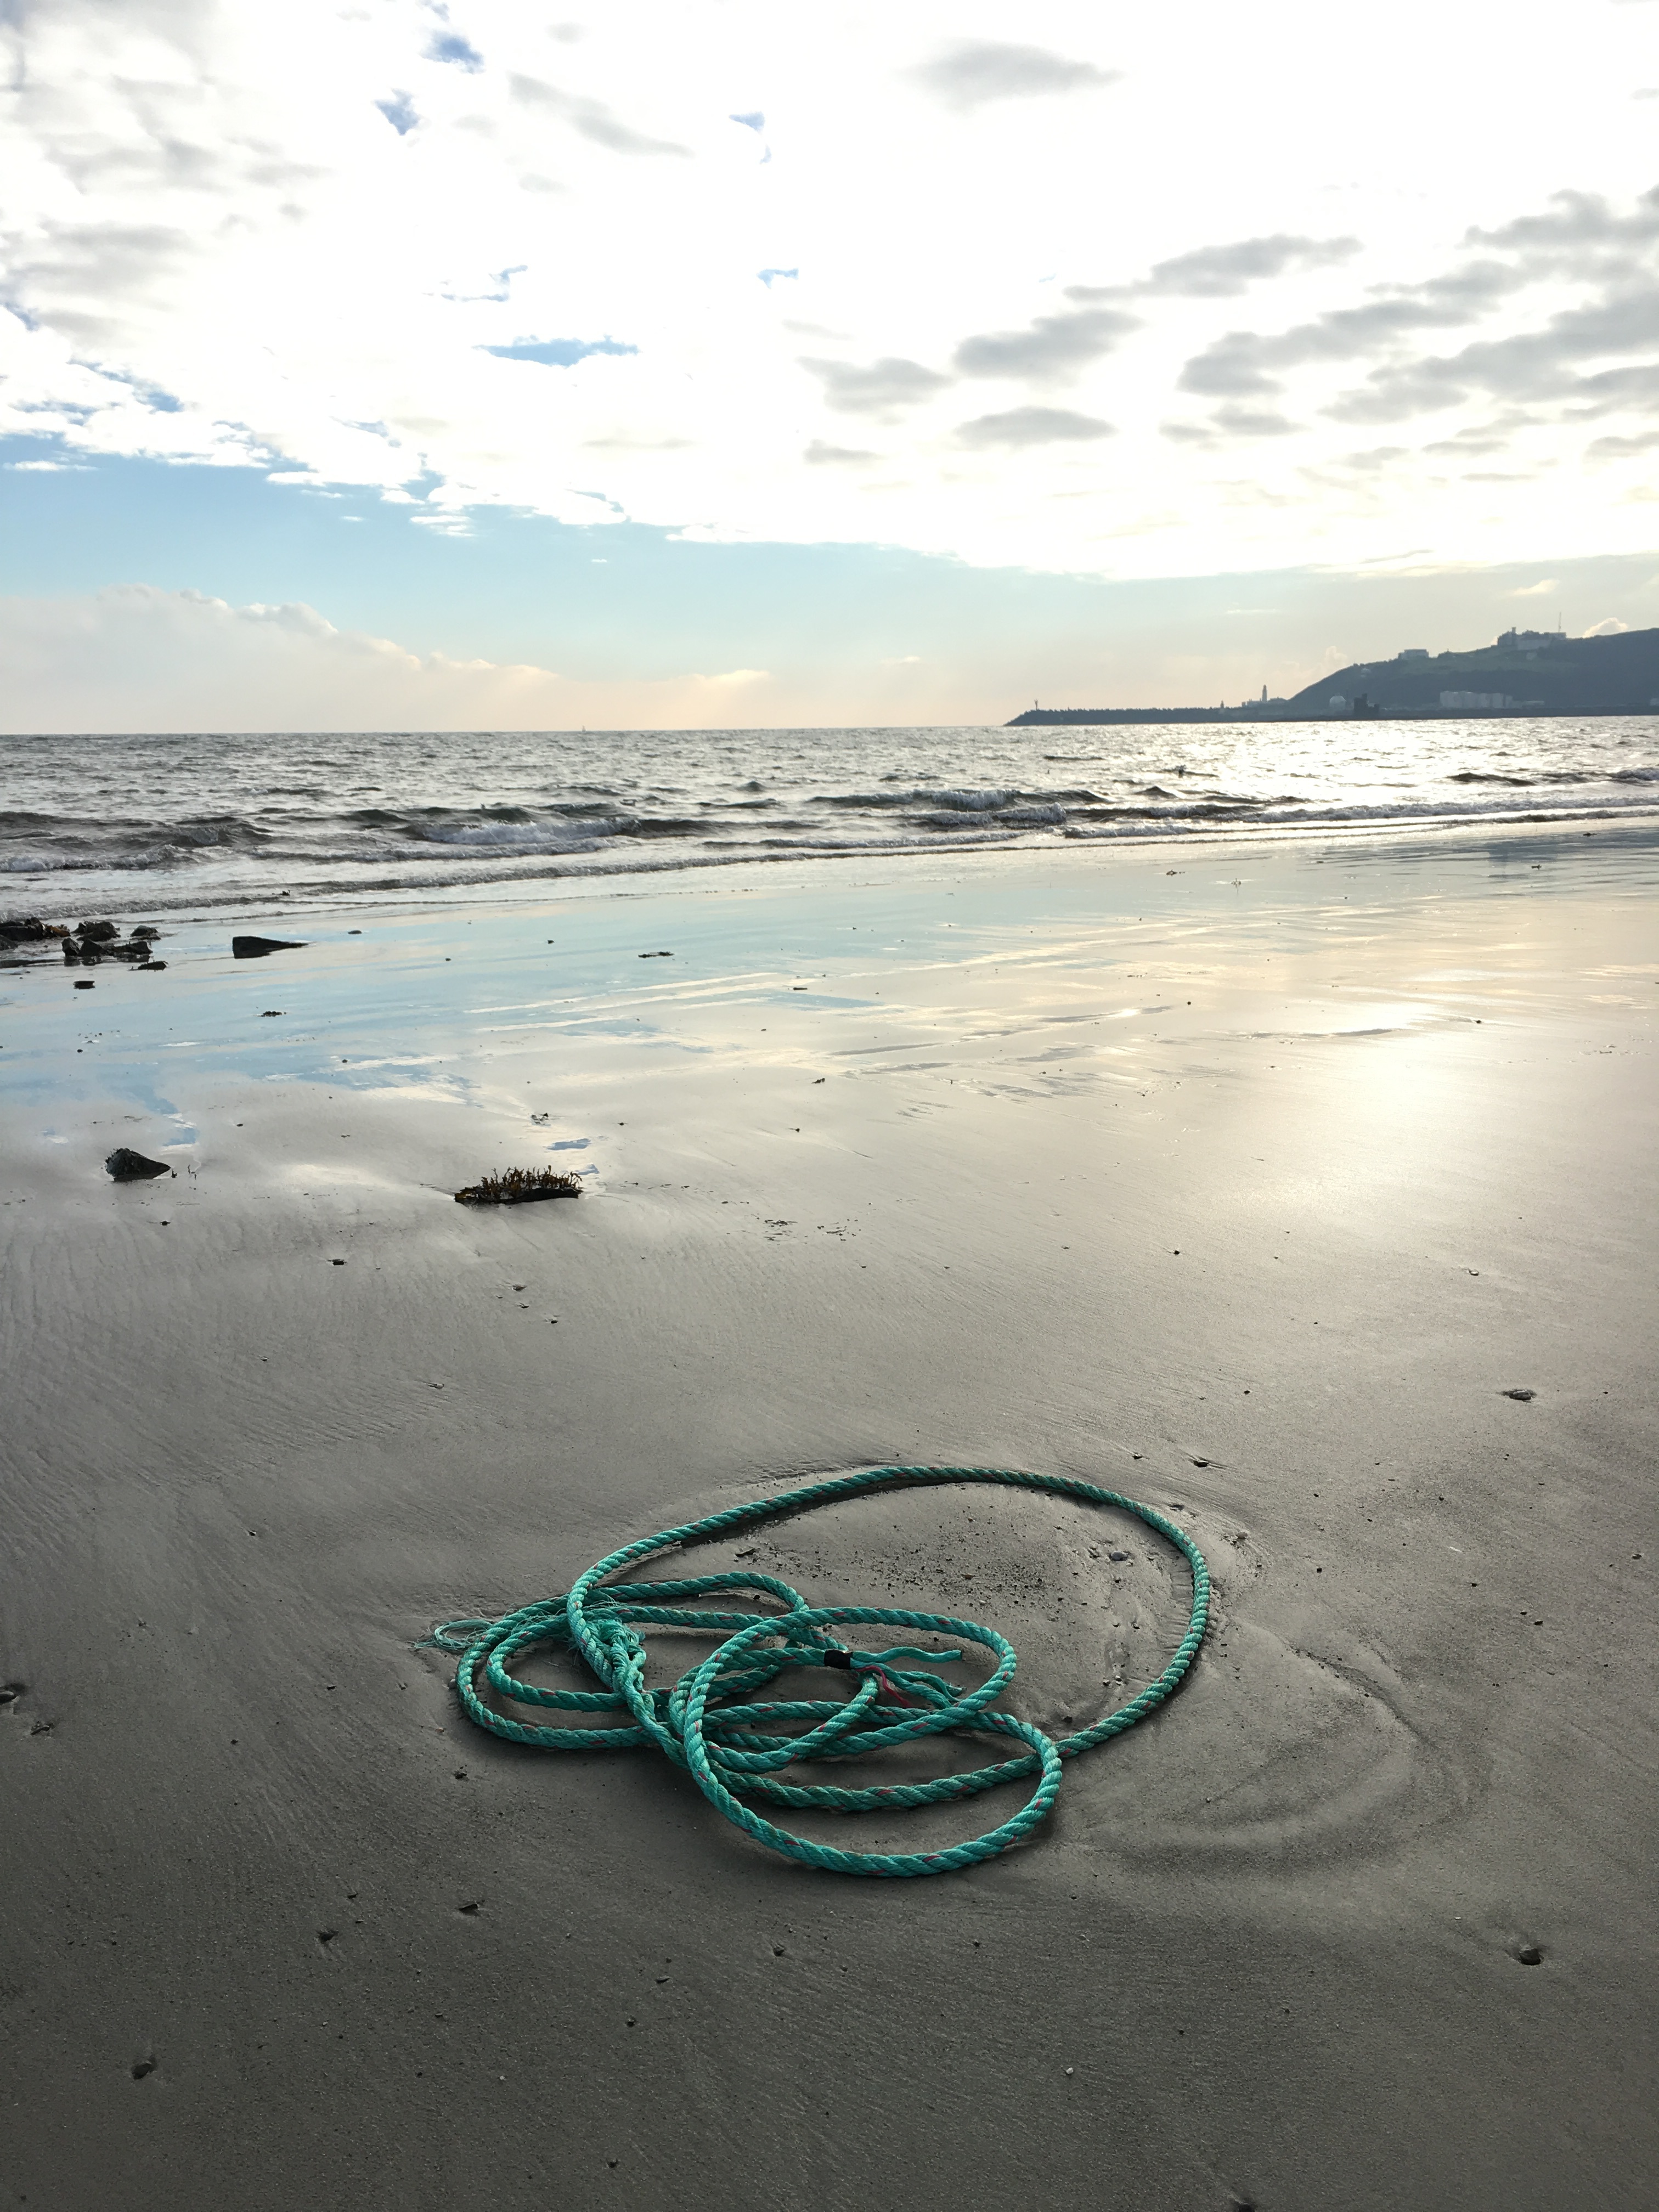
beach, sea, coast, water, sand, ocean, horizon, cloud, shore, wave, ice, reflection, bay, blue, material, body of water, mudflat, wind wave